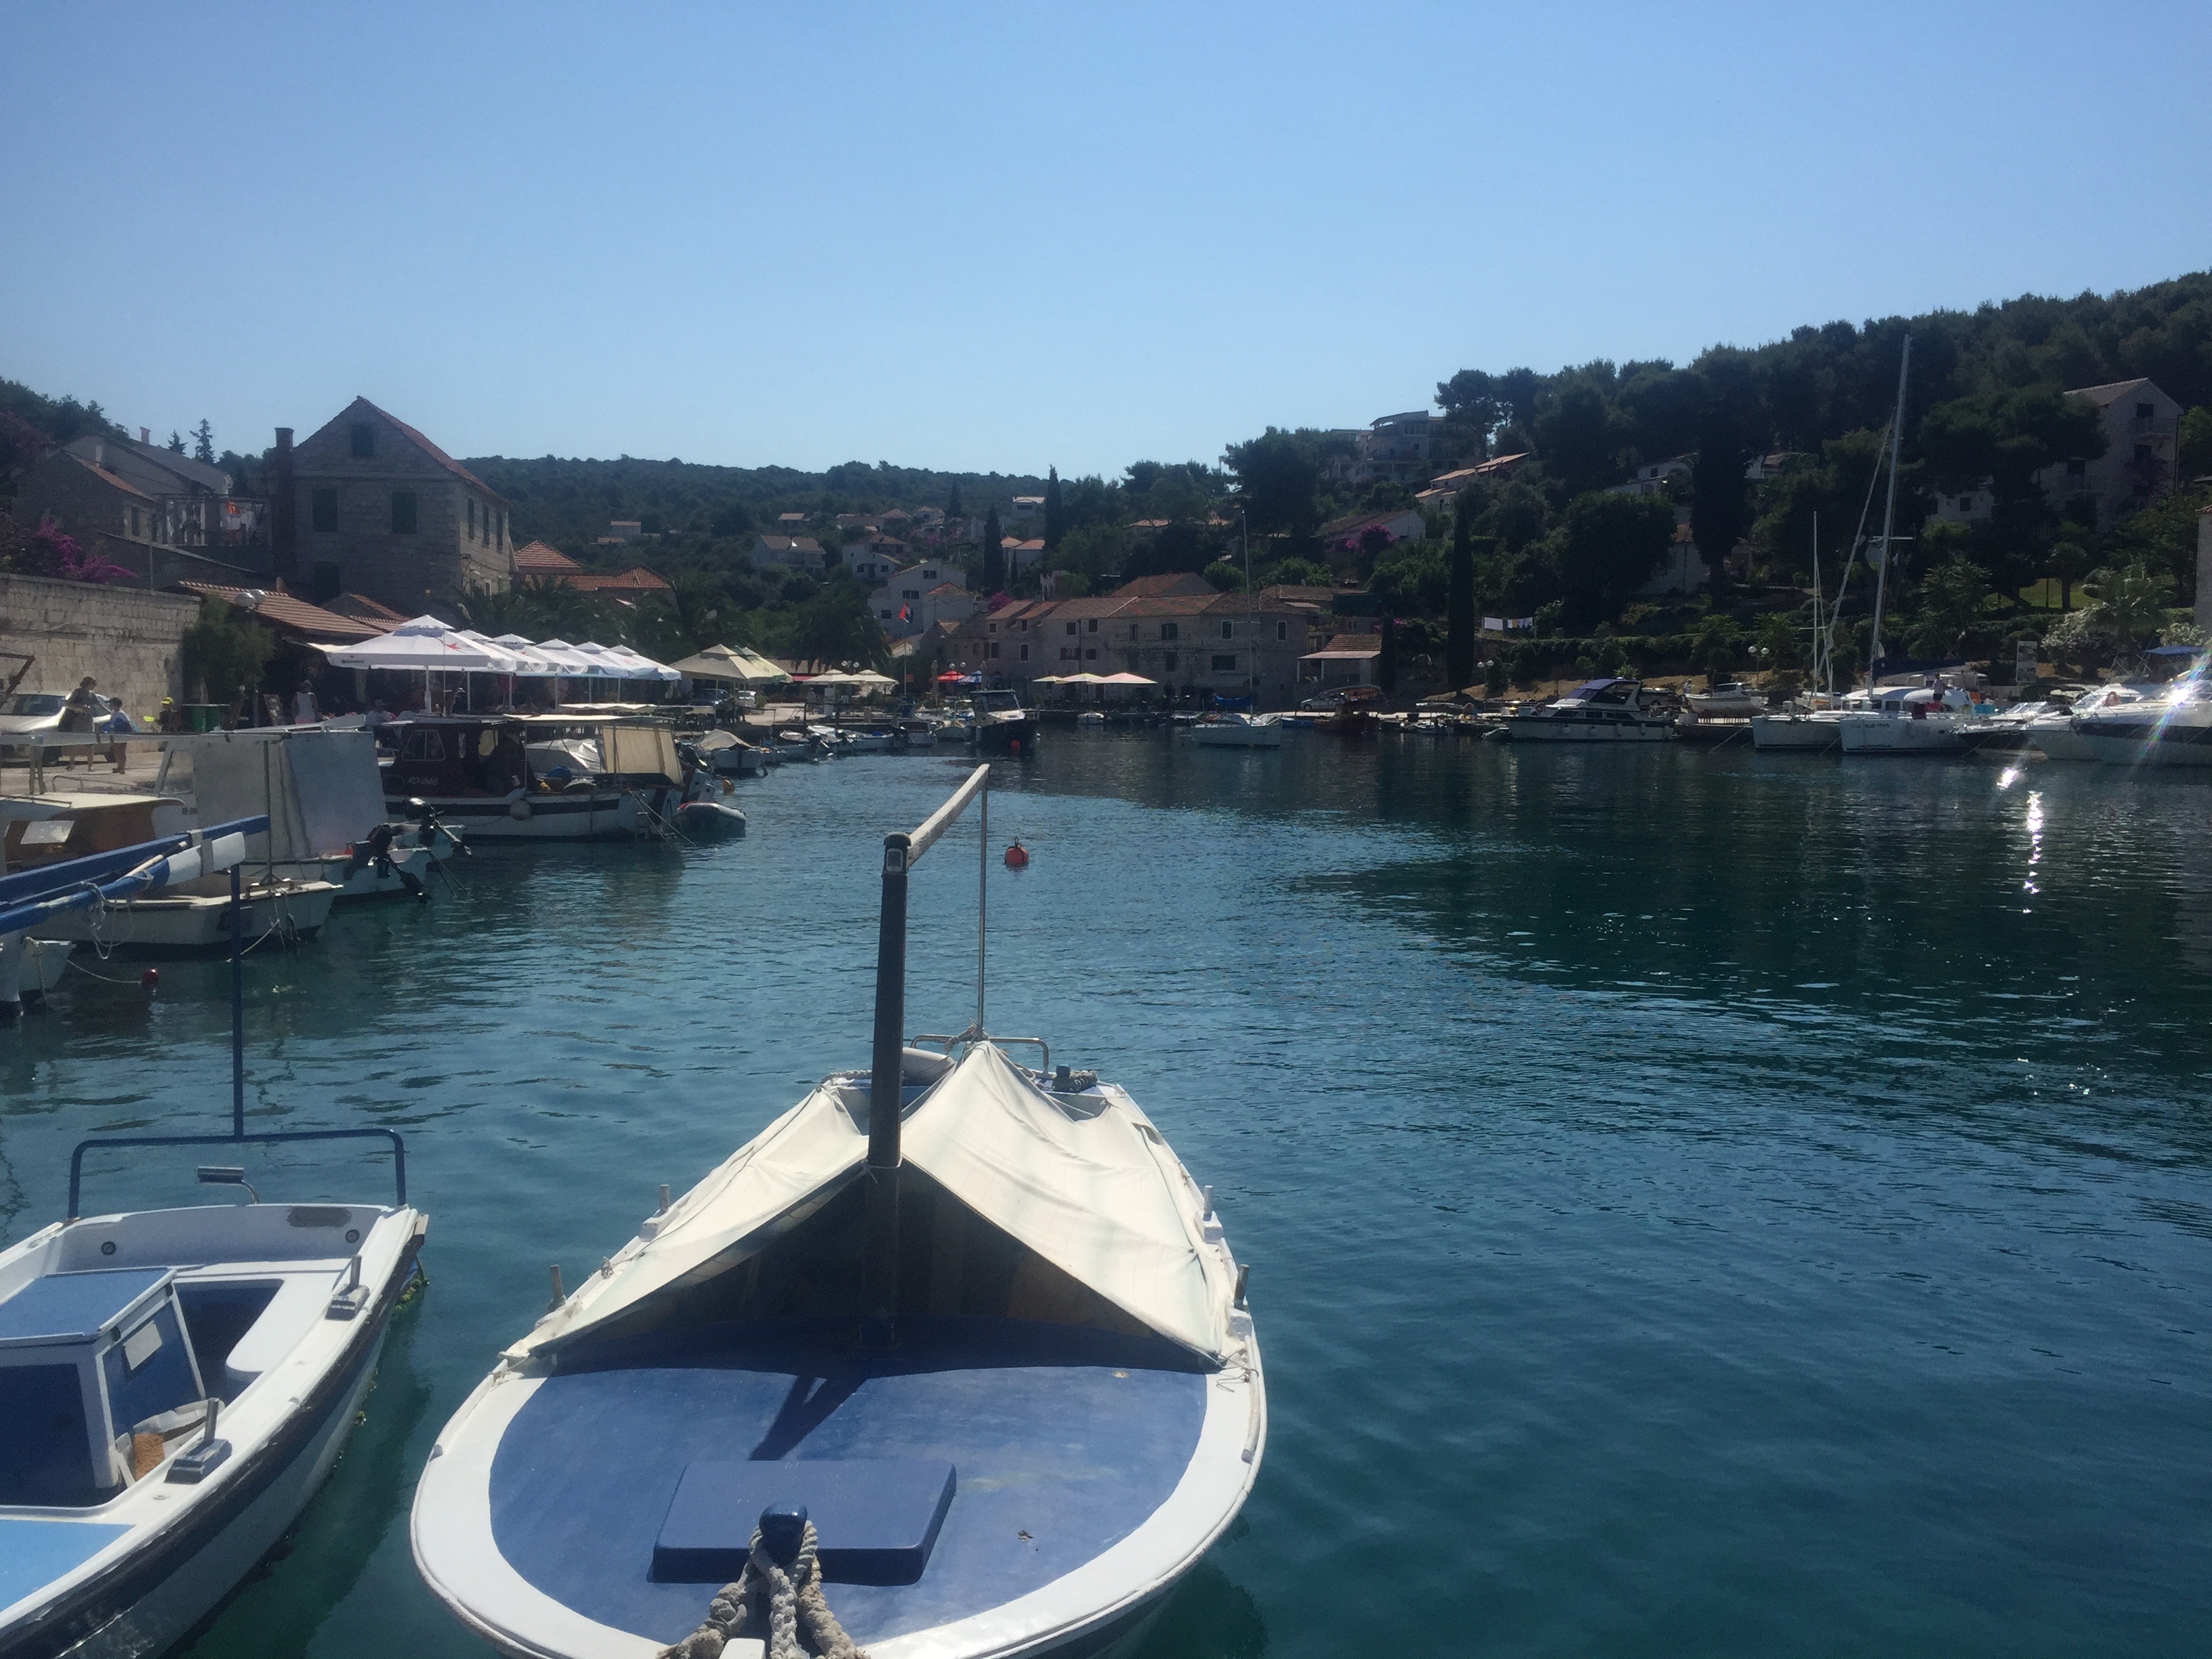
sea, dock, boat, vehicle, yacht, bay, marina, waterway, boating, channel, watercraft, watercraft rowing